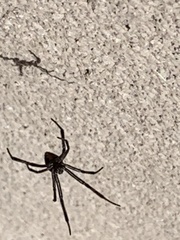
Species: Lactrodectus_hesperus